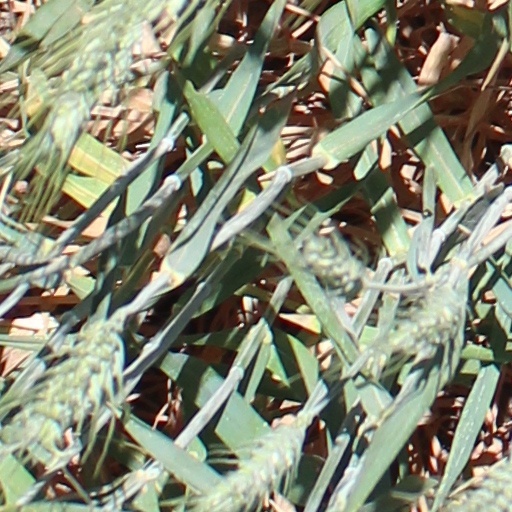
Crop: wheat